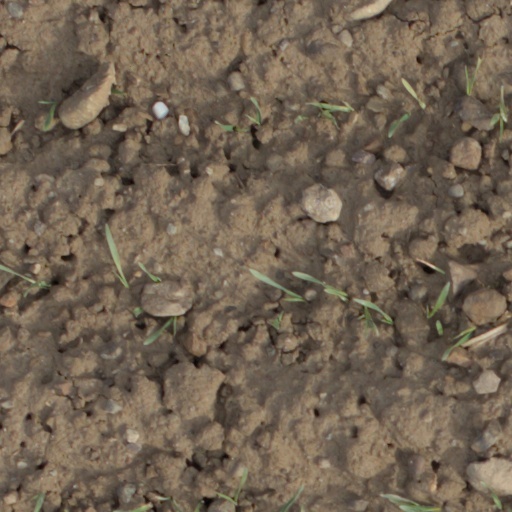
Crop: wheat